Naresh Trehan

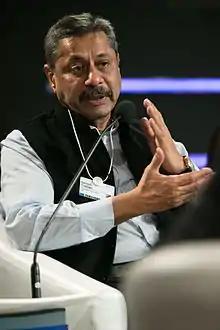
Trehan in 2012

Naresh Trehan (born 12 August 1945) is an Indian cardiovascular and cardiothoracic surgeon. After graduating from King George's Medical University, Lucknow, India, he went on to practice at New York University Medical Center, Manhattan, USA from 1971 to 1988. He returned to India and started Escorts Heart Institute and Research Centre. He serves as the chairman and managing director and chief cardiac surgeon of Medanta-The Medicity. He has served as personal surgeon to the President of India since 1991, has received numerous awards, including the Padma Shri, Padma Bhushan, Lal Bahadur Shastri National Award and Dr. B. C. Roy Award.